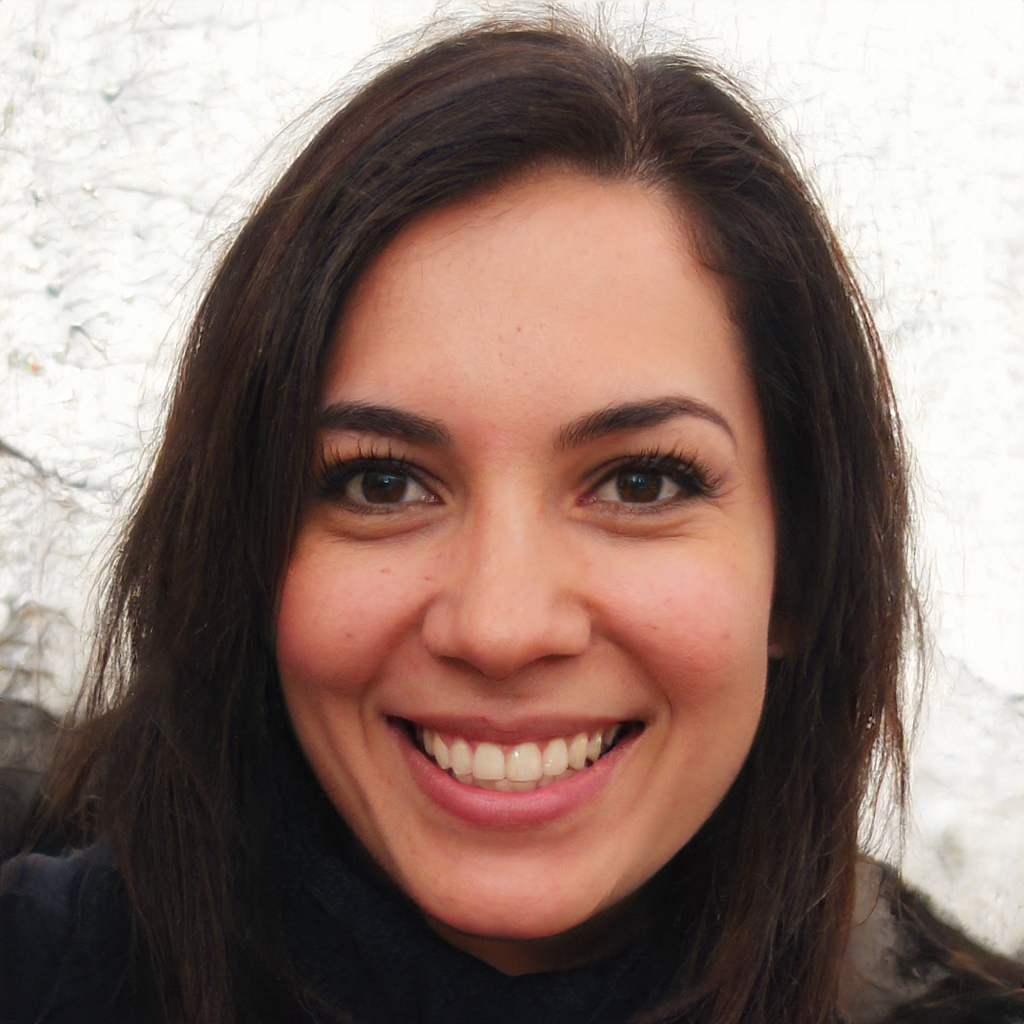
Portrait style: Real Portrait